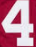
Number: 4